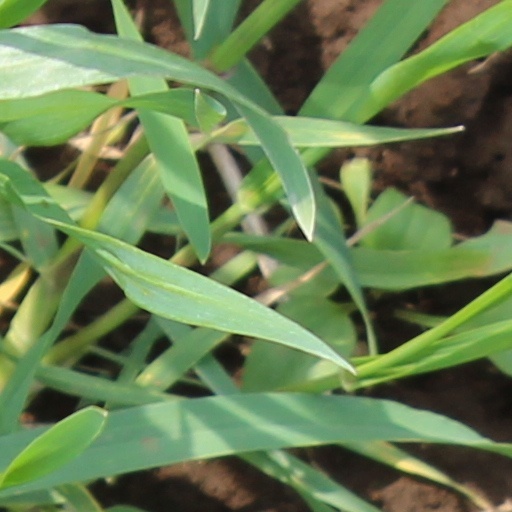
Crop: wheat